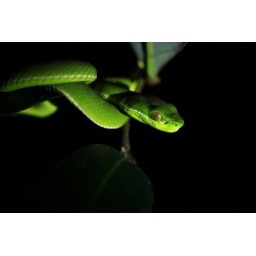
Not in Human's World_Chinese green tree viper_Fuyang Eco Park